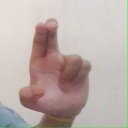
अक्षर: आ